Pandora (film)

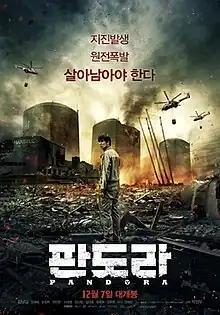
Theatrical release poster

Pandora is a 2016 South Korean disaster film written and directed by Park Jung-woo, starring Kim Nam-gil. The film was released in South Korea on December 7, 2016.